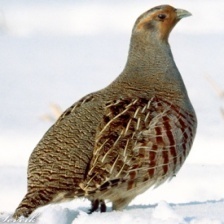
Species: GRAY PARTRIDGE
Scientific name: PERDIX PERDIX
ImageNet parent category: partridge